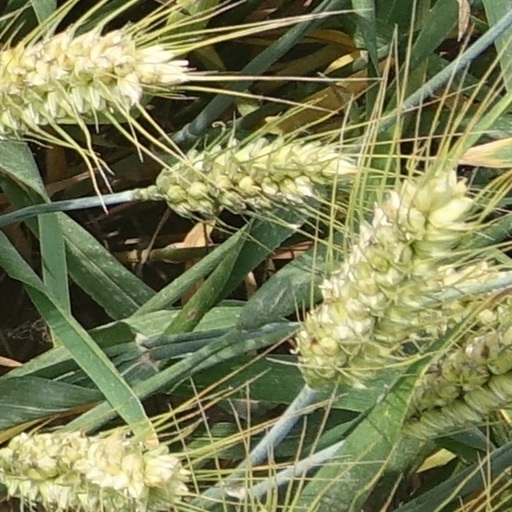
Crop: wheat